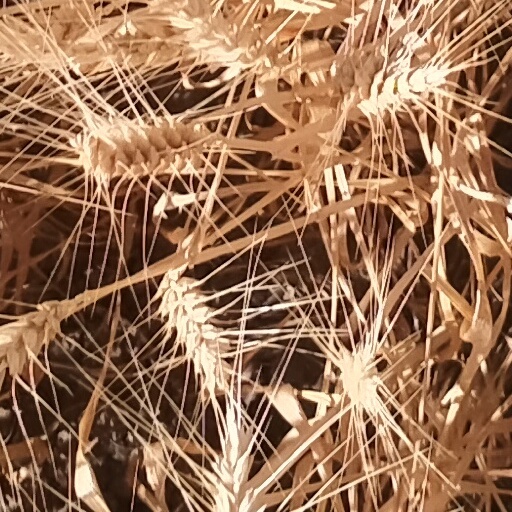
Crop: wheat